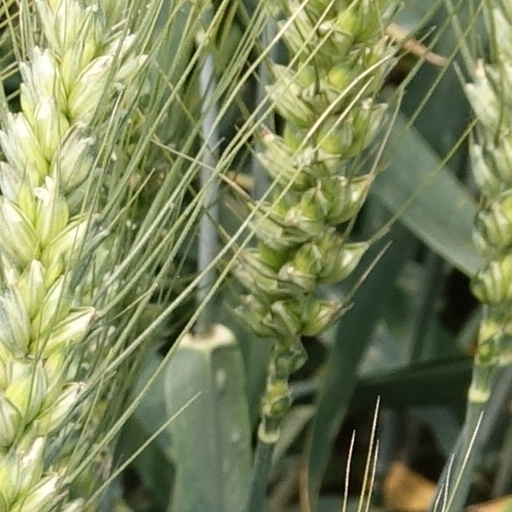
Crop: wheat